Putnam County, New York

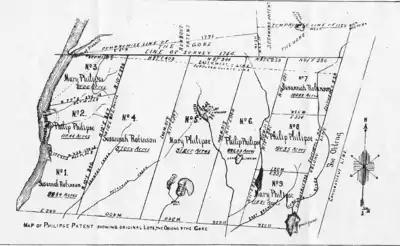
Map of Philipse Patent (showing the Oblong and Gore)

In 1609, the Wappinger Native American people inhabited the east bank of the Hudson River. They farmed, hunted, and fished throughout their range, often encountering Dutch fur traders. They obtained metal tools and goods such as alcohol and firearms in exchange for furs.